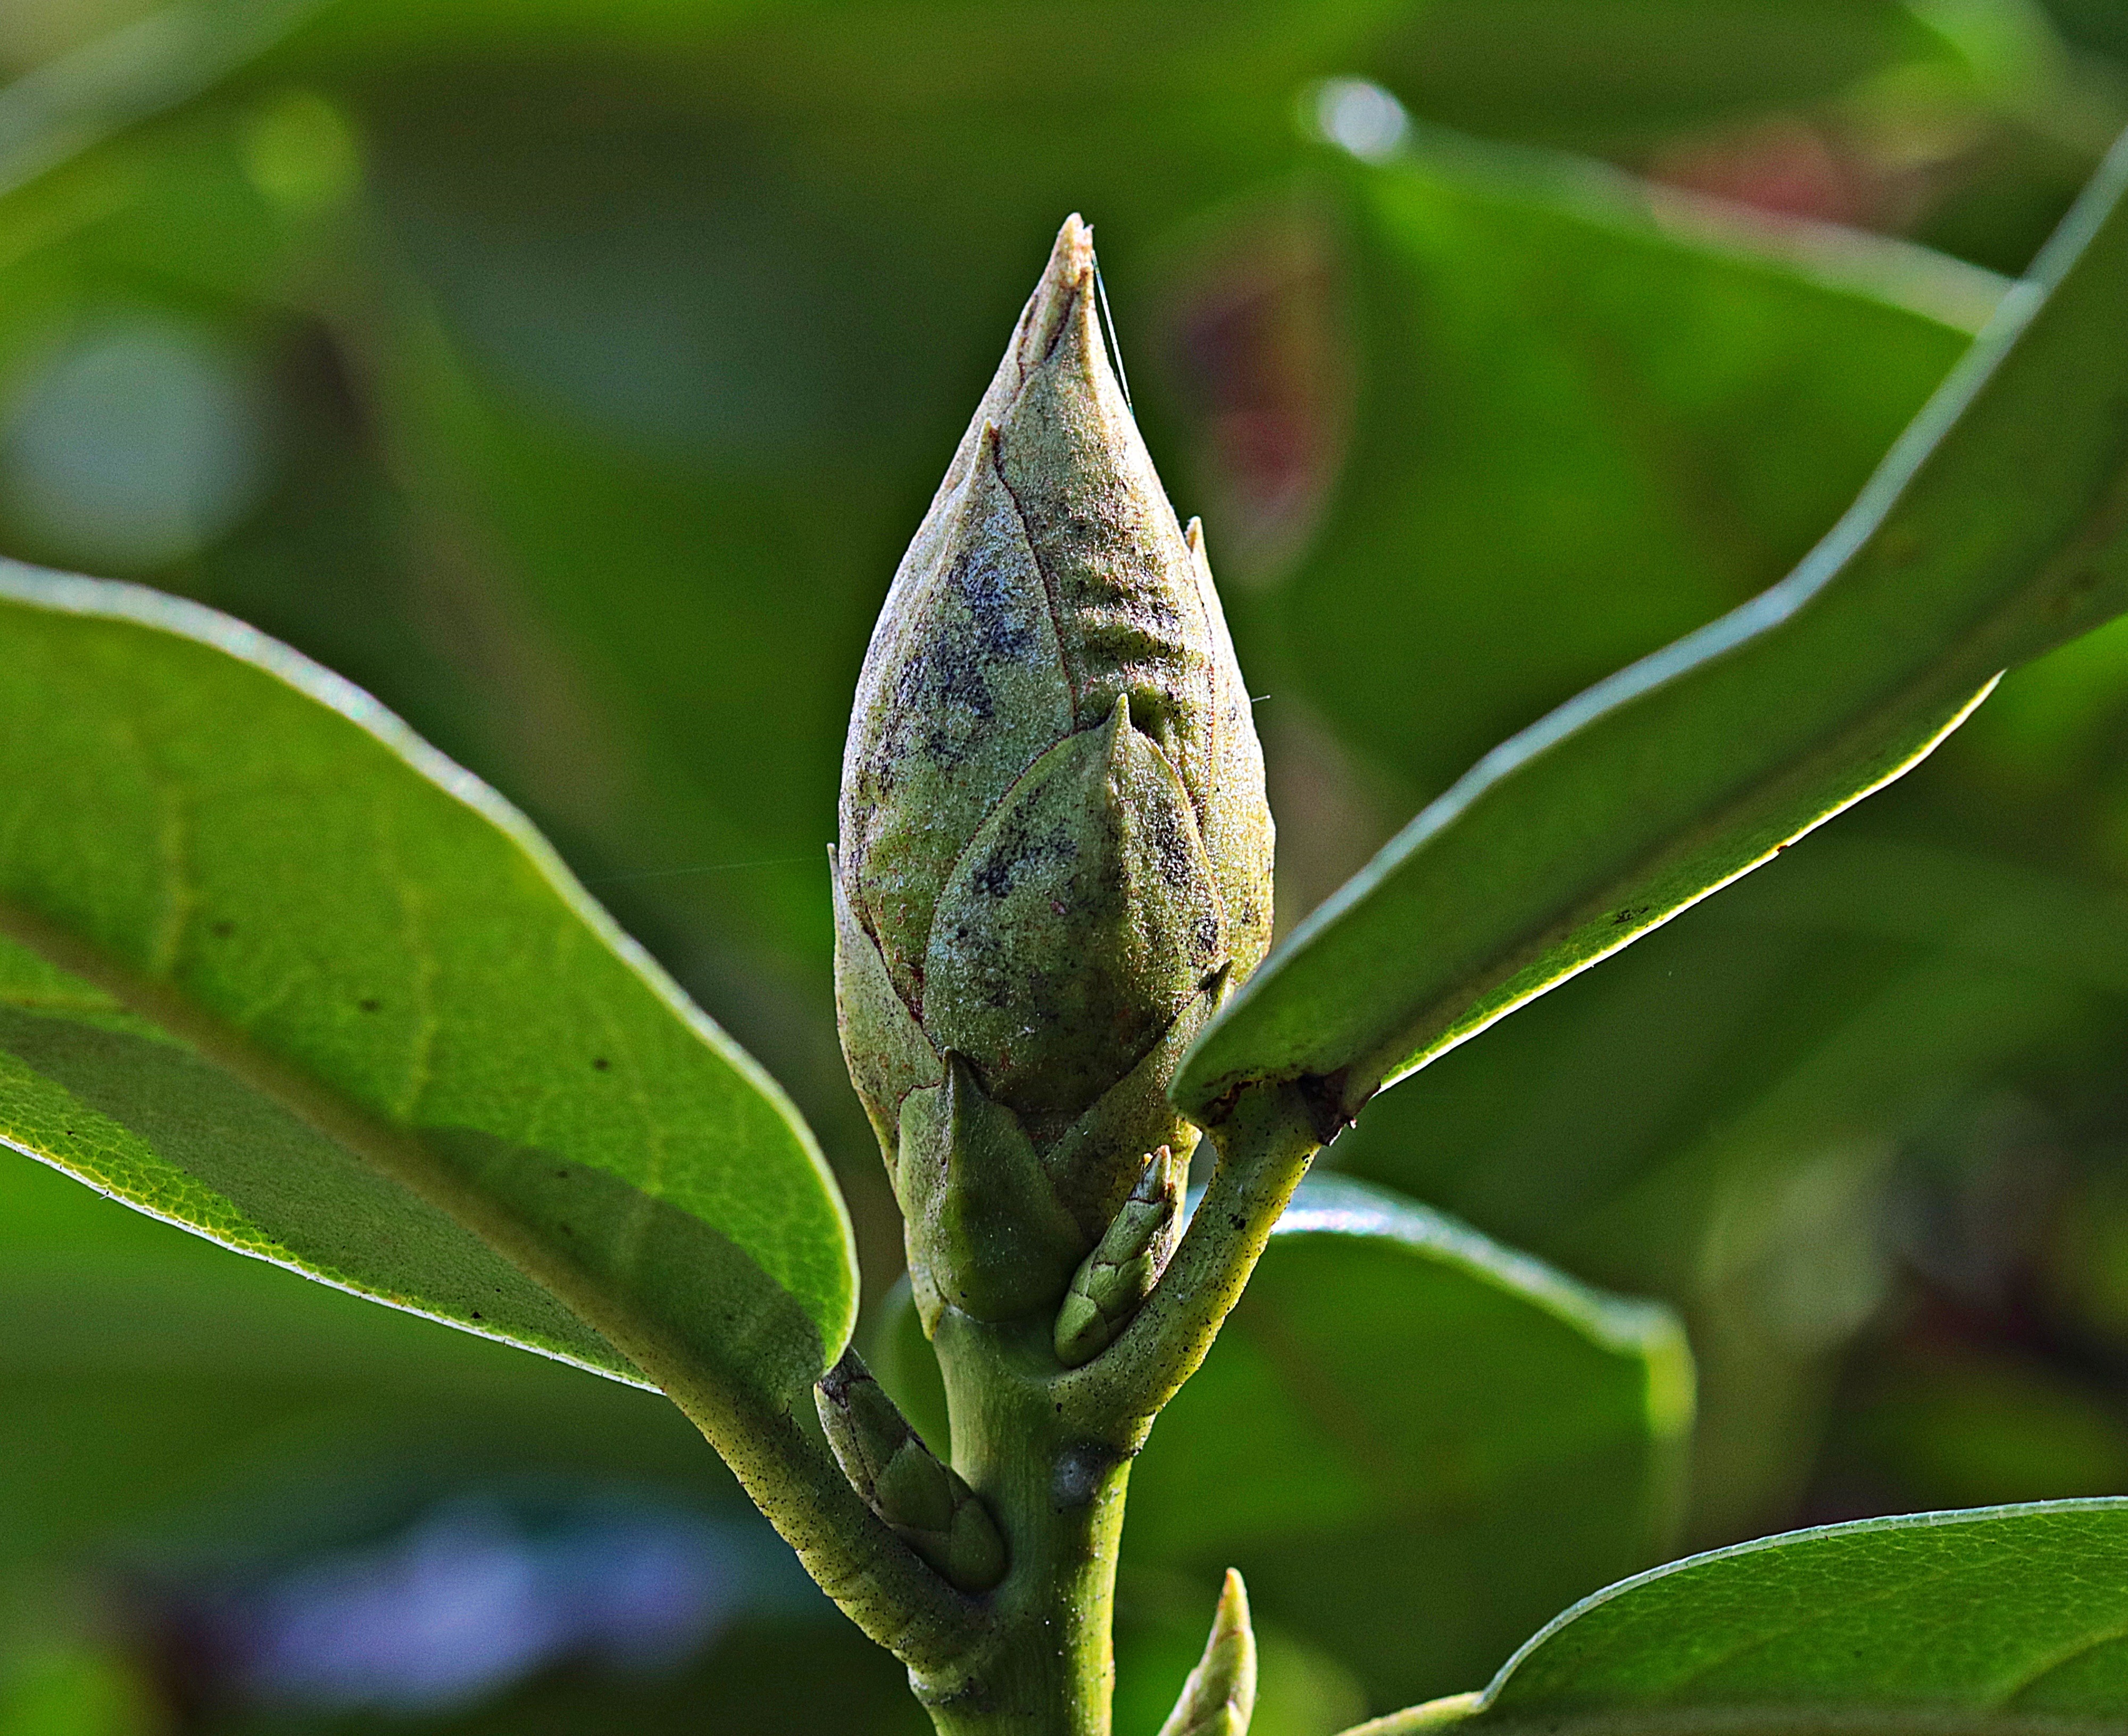
nature, grass, blossom, plant, photography, leaf, flower, bloom, wildlife, spring, green, insect, macro, botany, butterfly, garden, close, flora, fauna, invertebrate, close up, chameleon, rhododendron, bud, grasshopper, tropics, macro photography, moths and butterflies